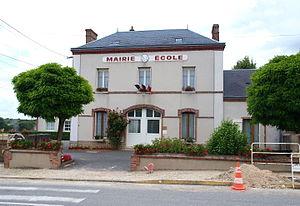
Oussoy-en-Gâtinais (Loiret, France) , mairie
Oussoy-en-Gâtinais est une commune française, située dans le département du Loiret en région Centre-Val de Loire.